Kansai Airport Station

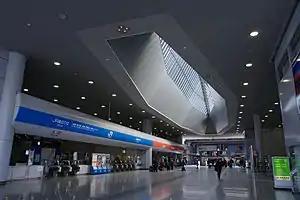
Concourse of Kansai Airport Station. The blue ticket gates lead to JR West tracks, while the orange ticket gates lead to Nankai Electric Railway tracks.

is a ground level passenger railway station shared by Nankai Electric Railway and West Japan Railway Company (JR West) located at Kansai International Airport in the town of Tajiri, Sennan District, Osaka Prefecture, Japan. The northern end of the platforms extends into the city of Izumisano.